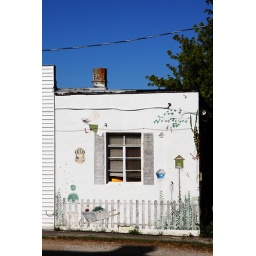
you can see part of this reflected in the window of the post office